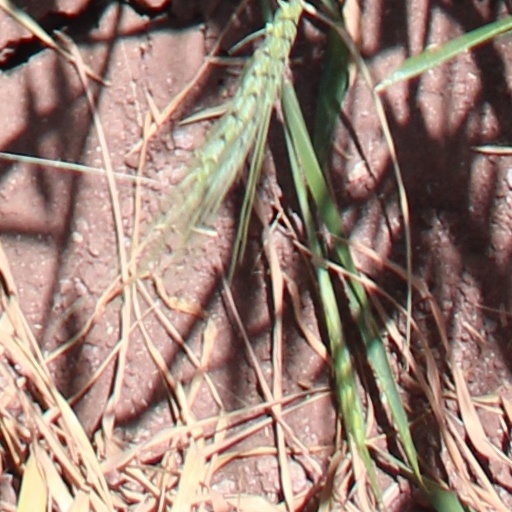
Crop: wheat